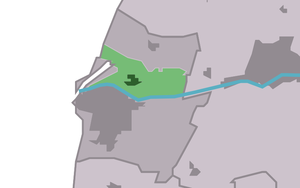
Midlum est un village situé dans la commune néerlandaise de Harlingen, dans la province de la Frise. Son nom en frison est Mullum. Le 1ᵉʳ janvier 2004, le village comptait 510 habitants.